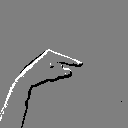
ASL letter: g